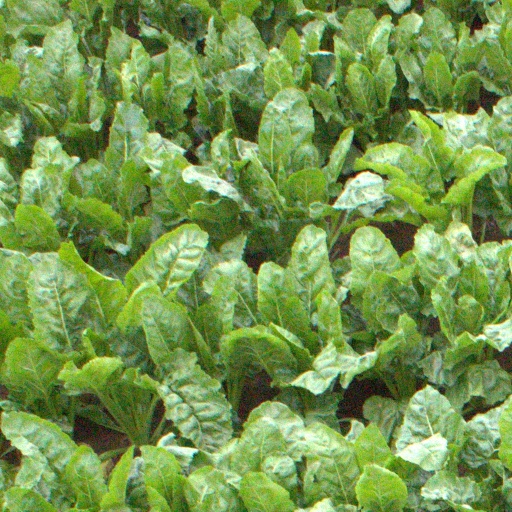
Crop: sugar beet